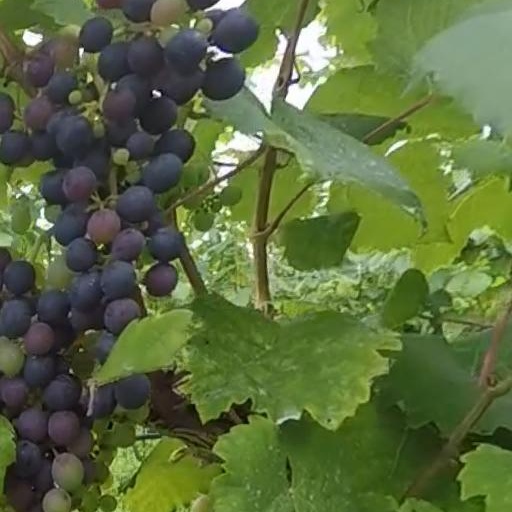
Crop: grape